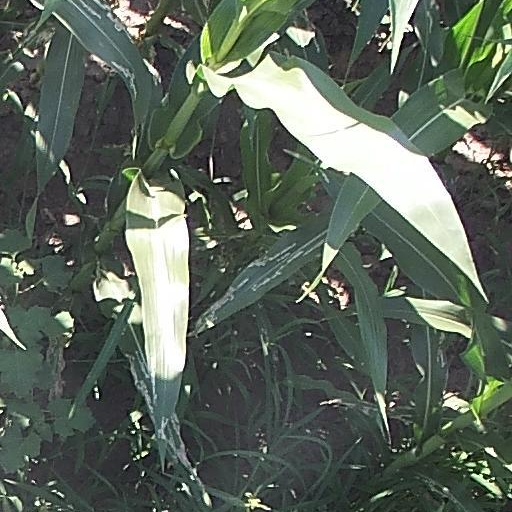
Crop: maize; corn